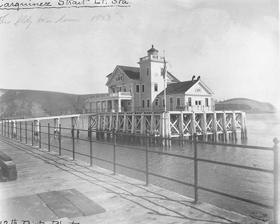
Building: Carquinez Strait Light
Country: United States of America
Year built: 1910
Lighthouse in California, United States Lighthouse Carquinez Strait Light Carquinez Strait Light Location Vallejo California United States Coordinates 38°04′04″N 122°12′50″W / 38.067816°N 122.213832°W / 38.067816; -122.213832 Tower Constructed 1910 (first) Foundation wooden pier Construction wooden tower Automated 1963 Shape square tower with balcony and lantern attached to keeper's house Markings cream colour tower and house, red lantern roof Operator The Lighthouse at the Glen Cove Marina Light First lit 1963 (automated beacon and fog signal at the pier) Deactivated 1951 (first) Lens fourth order Fresnel lens Characteristic F R Carquinez Strait Lighthouse is a lighthouse in California , United States . It was originally approximately 20 miles inland from the mouth of the San Francisco Bay near Vallejo , California . History The first lighthouse to mark the entrance to Carquinez Strait and the Napa River , the Mare Island Light was built at the southern end of Mare Island in 1873. The United States Lighthouse Board later realized that a light positioned offshore near the junction of the strait and river would better serve navigation in the area.  The lighthouse was deactivated in 1951 and an automated beacon and fog signal were placed on the pier. After years of neglect, which included the smashing of the lens by vandals, the building was saved by investors who moved the residence to the Glen Cove Marina in Vallejo, California . Historical information from Coast Guard web site The Lighthouse Board relayed to Congress the need for a lighthouse between the San Francisco Bay and the Sacramento River . On January 15, 1910, the Carquinez Strait Light was lit. The lighthouse stood at the end of a 1.5-mile pier and was attached to a three-story residence. While in operation this site was used to test the vertical mushroom trumpet fog signals. The lighthouse was deactivated in 1951. An automated beacon and fog signal were placed on the pier at that time. After years of neglect, which included the smashing of the lens by vandals, the building was saved by investors who moved the residence to the Glen Cove Marina in Vallejo, California. The residence, without the tower, is used as the marina office and yacht sales showroom. Additional information Taken from a December 1966 USCG press release: Carquinez Strait Light Station is an automatic light station located at Vallejo, California between Suisun Bay and San Pablo Bay . It was first placed into operation on January 15, 1910. The original structure, a 28-room light house weighing 150 tons, was used until abandoned by the Coast Guard in 1951. New family quarters were constructed on top of the bluff overlooking San Pablo Bay and the entrances to Carquinez Strait and Mare Island Strait. On August 6, 1955, the original structure was taken off its pilings and put aboard a barge. It was then successfully towed two miles to its new location at Elliott Cove and converted into a resort. The new buildings were constructed in 1951 on top of the bluff The main family dwelling consisted of two 3~bedroom and two 2 bedrooms. The men assigned maintained and operated the light at the end of the breakwater and an automatic fog signal. In addition, the unit was responsible for providing emergency repairs on five aids to navigation in the vicinity of the station. A 24-hour lookout was maintained. On June 3, 1963, the Coast Guard personnel were transferred from the station and the light and fog signal were automated. See also California portal Engineering portal List of lighthouses in the United States References